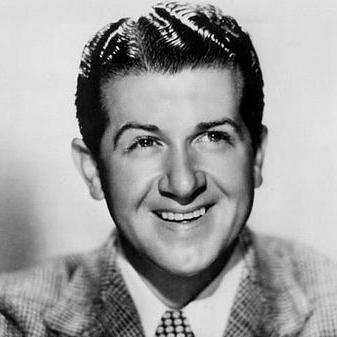
Age: 45